Kīlauea Plantation

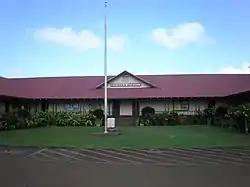
Kīlauea School

The school for the community was the Kīlauea School, located on the edge of the plantation, at 2440 Kolo Rd., Kīlauea, Hawaii. It was built in 1922 and is NRHP-listed, but is not built of stone. It was listed for its architecture and its association with the community.